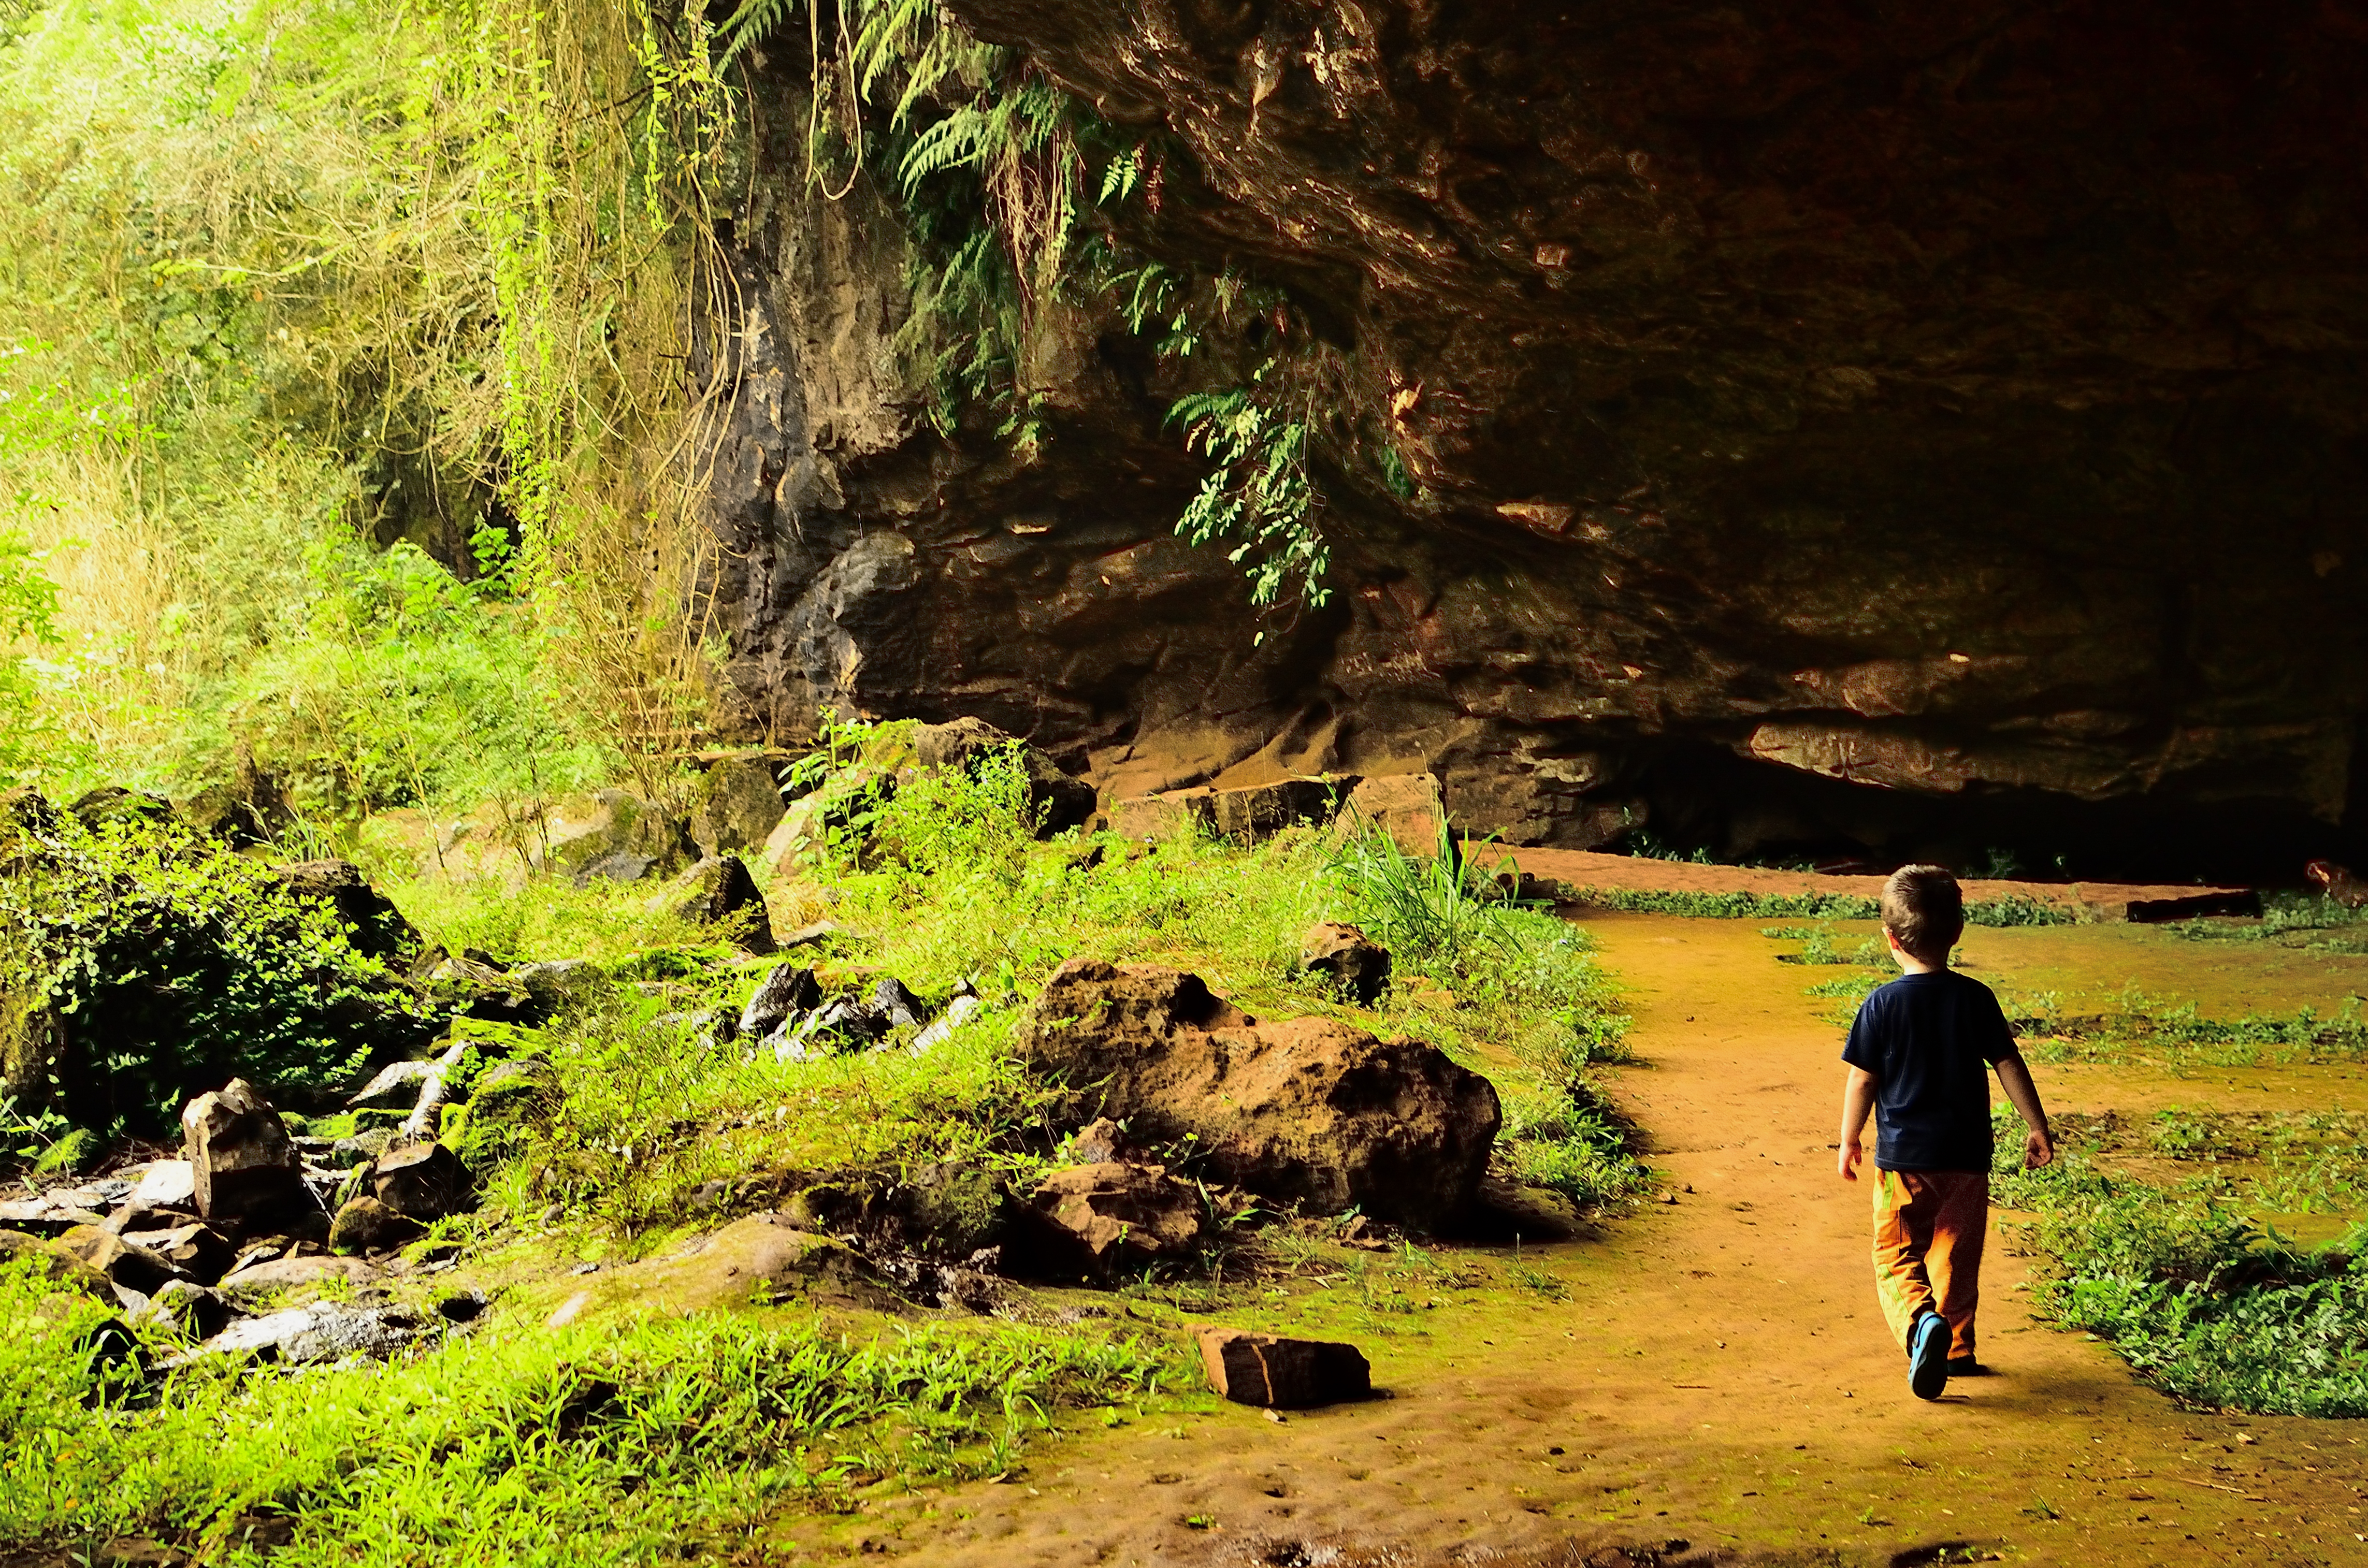
tree, nature, forest, rock, wilderness, leaf, flower, adventure, formation, cave, jungle, autumn, soil, camping, woodland, misiones, grutaindia, garuape, habitat, natural environment, geographical feature